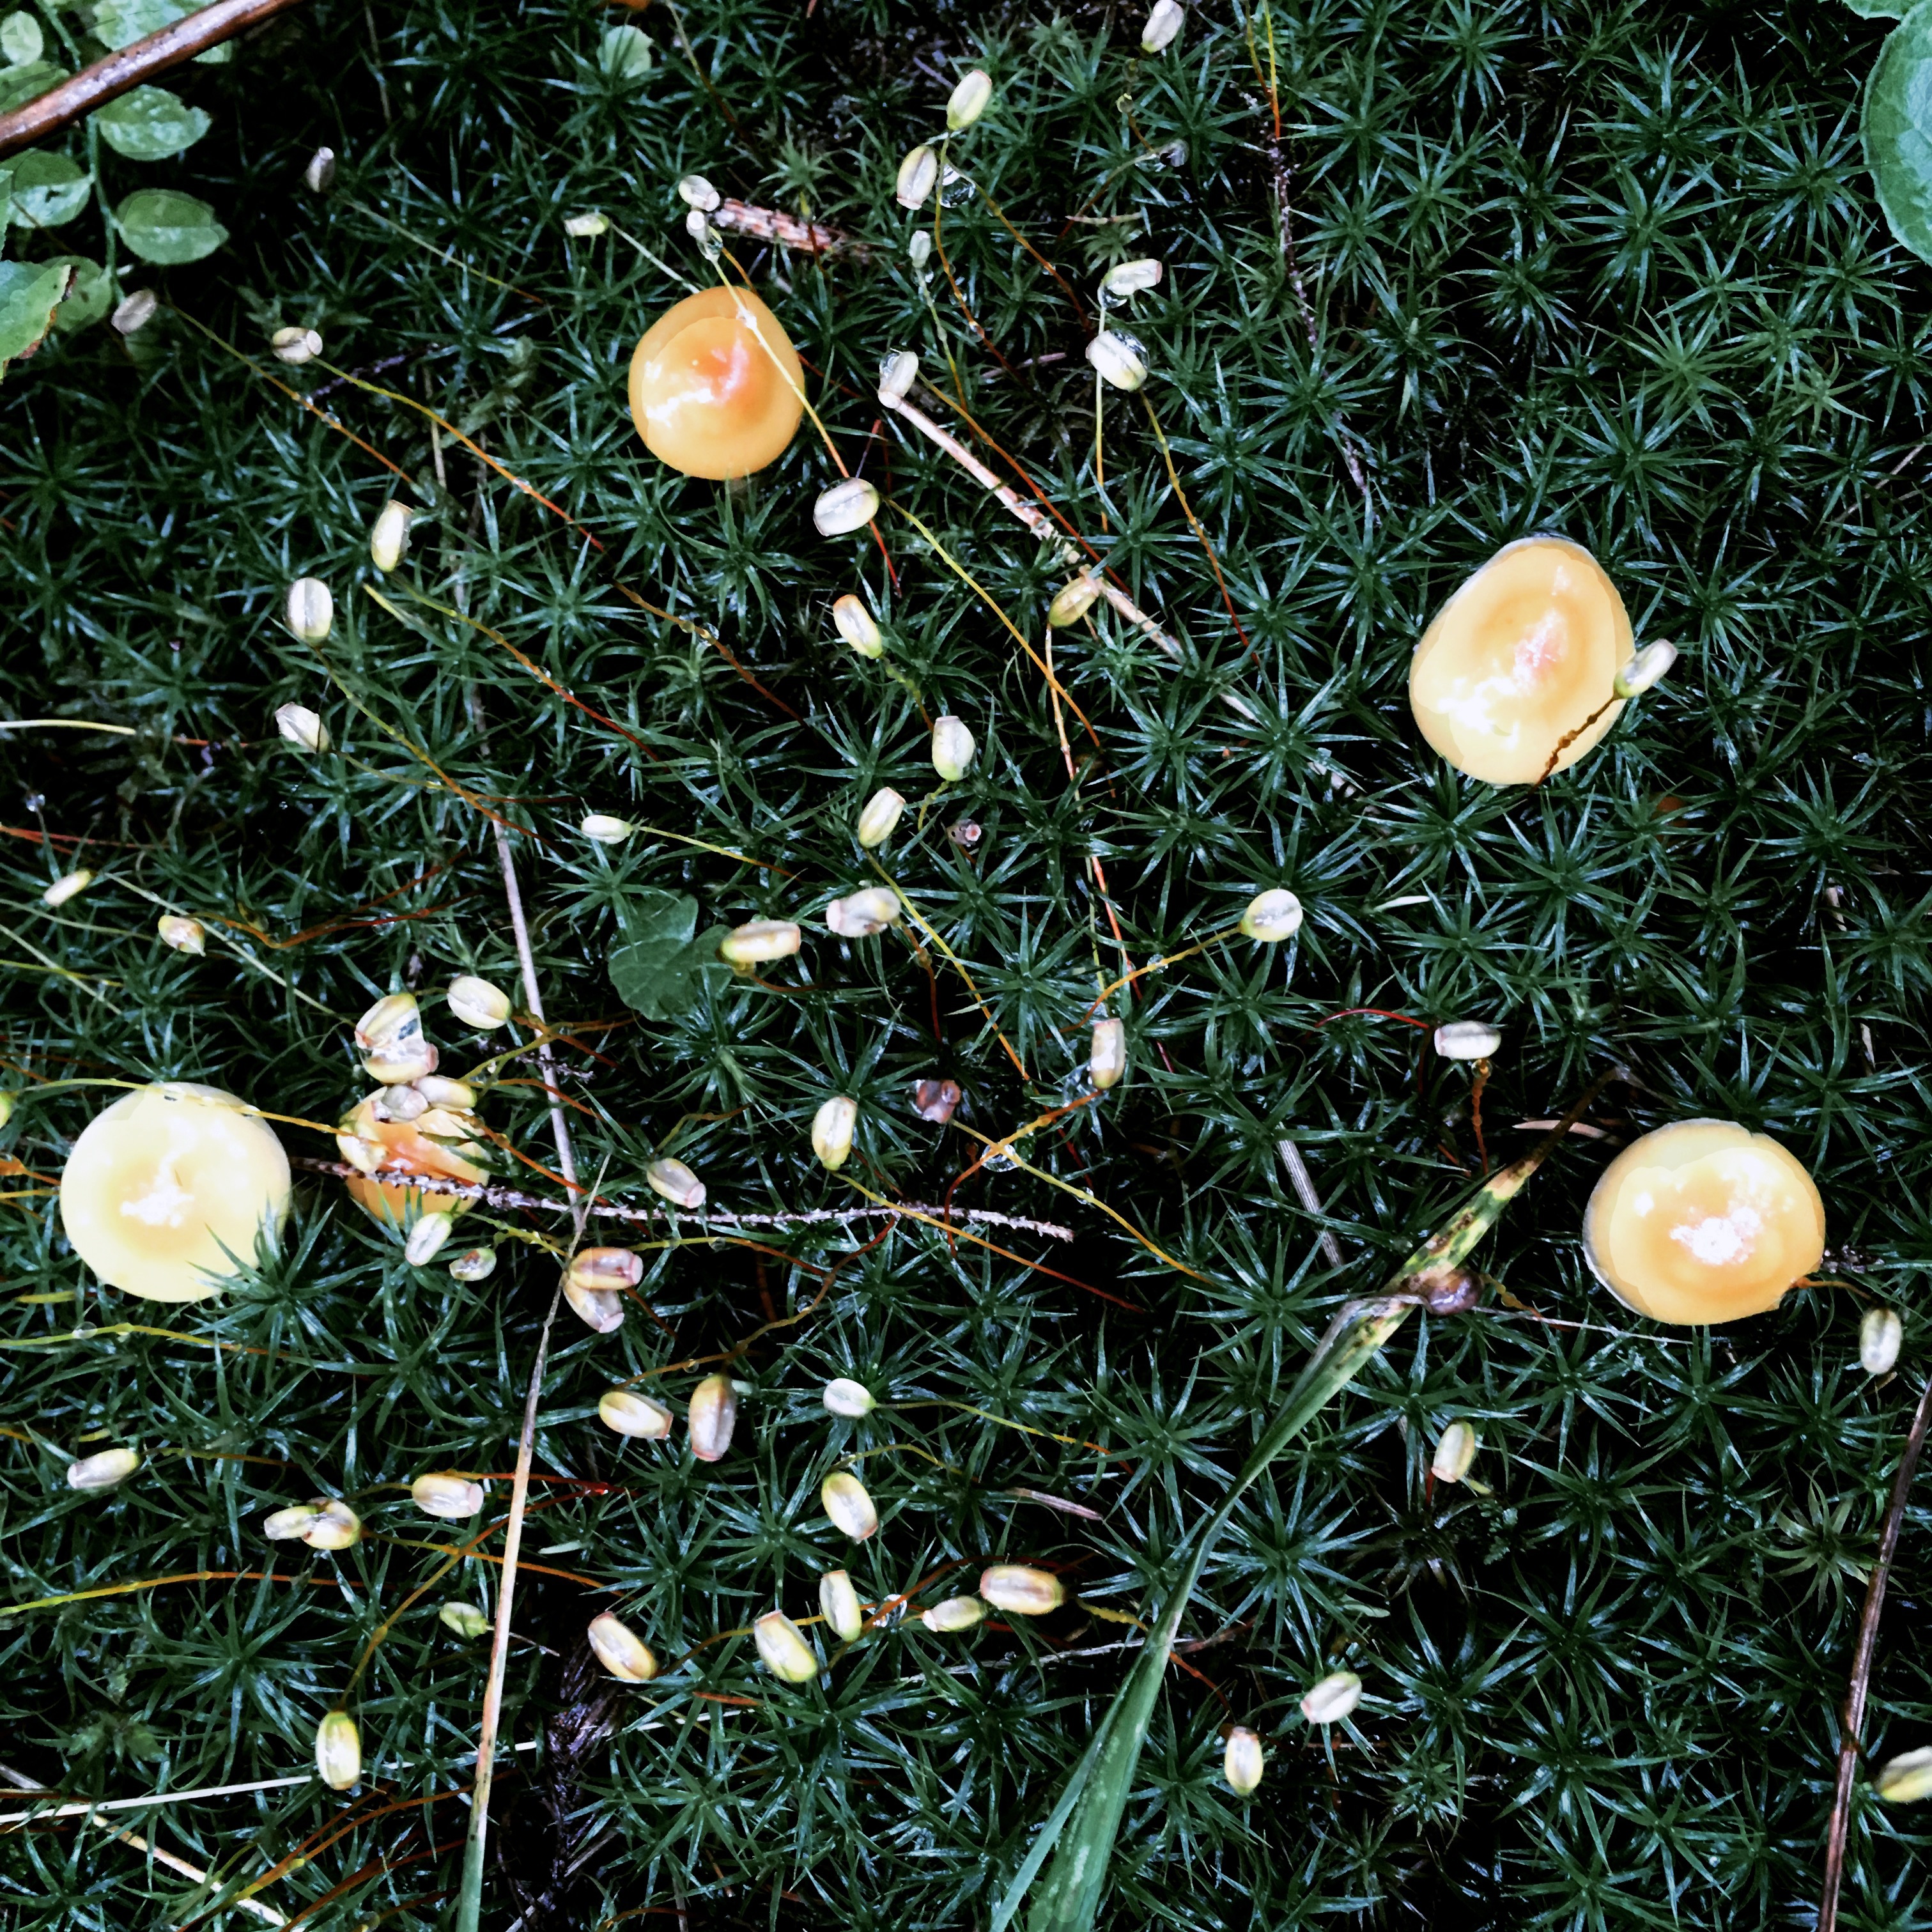
grass, plant, lawn, leaf, flower, produce, flora, material, land plant